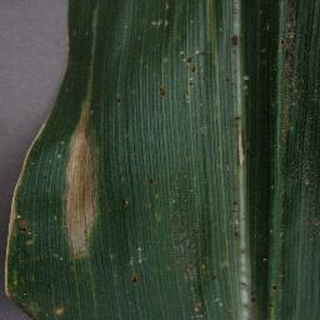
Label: corn_northern_leaf_blight